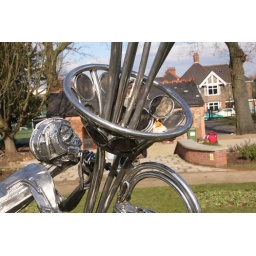
While in a park at Rugby Topotigre spotted this young girl from the circus playing beautiful music.